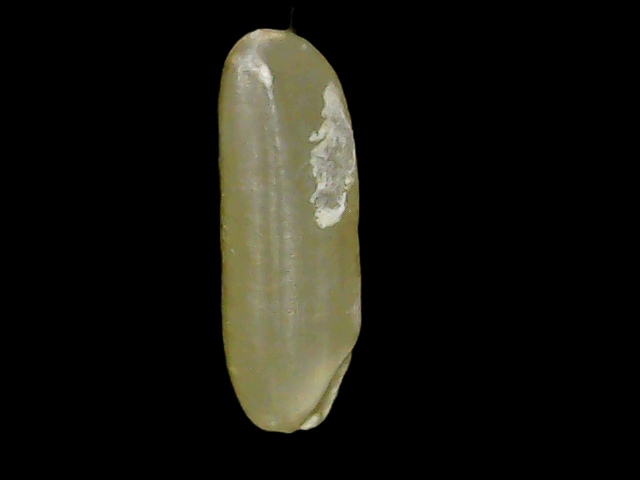
Rice variety: Binadhan11